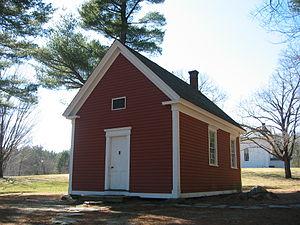
Mary Had a Little Lamb est une comptine en anglais d'origine américaine qui date du XIXᵉ siècle.